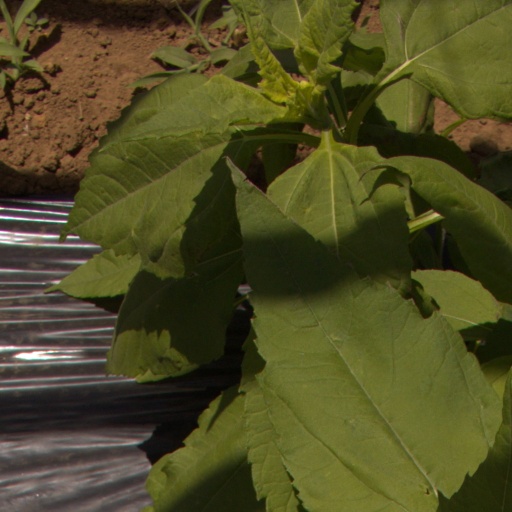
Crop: Jerusalem artichoke